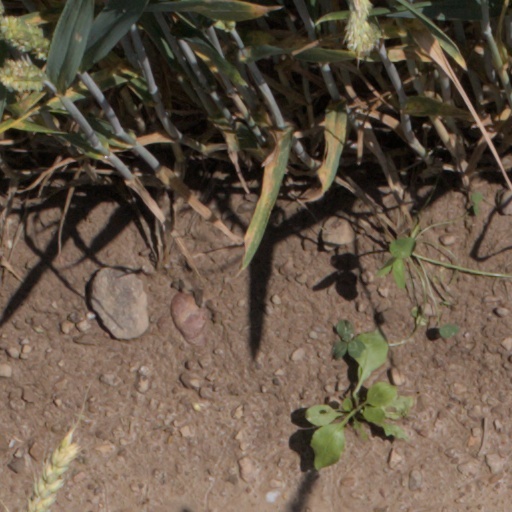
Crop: wheat